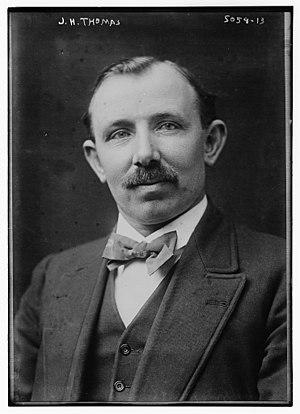
James Henry Thomas, parfois connu sous le nom de Jimmy Thomas, est un syndicaliste britannique et un politicien travailliste. Il est impliqué dans un scandale politique impliquant des fuites d'informations budgétaires.
Le poste de secrétaire d'État aux Dominions était un poste du cabinet britannique créé en 1925 et responsable des relations entre les Britanniques et les Dominions - Canada, Australie, Nouvelle-Zélande, Afrique du Sud, Terre-Neuve, l'État libre d’Irlande et de la Colonie de la Couronne de Rhodésie du Sud. À sa création, ses fonctions étaient liées à celles de secrétaire d’État aux Colonies; cet arrangement a persisté jusqu'en juin 1930. À deux reprises par la suite, les fonctions ont été brièvement occupées par la même personne. Le secrétaire était appuyé par un sous-secrétaire d'État aux Dominion. En 1947, le bureau a été rebaptisé secrétaire d'État aux Relations du Commonwealth.